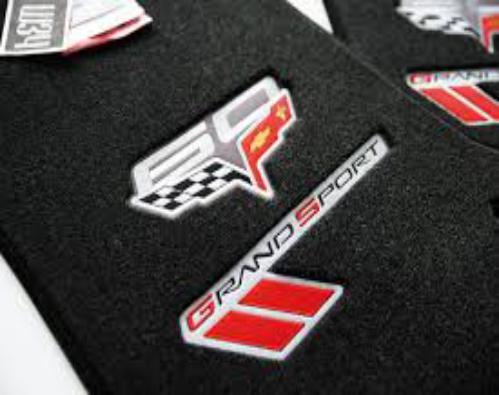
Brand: grand sport
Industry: Transportation